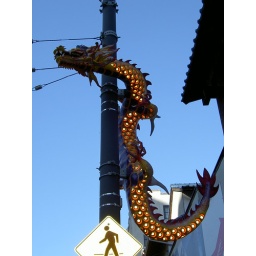
Dragon at a lamp pole in Chinatown, Seattle. Getting flashed it started glowing. Wired, but cool!